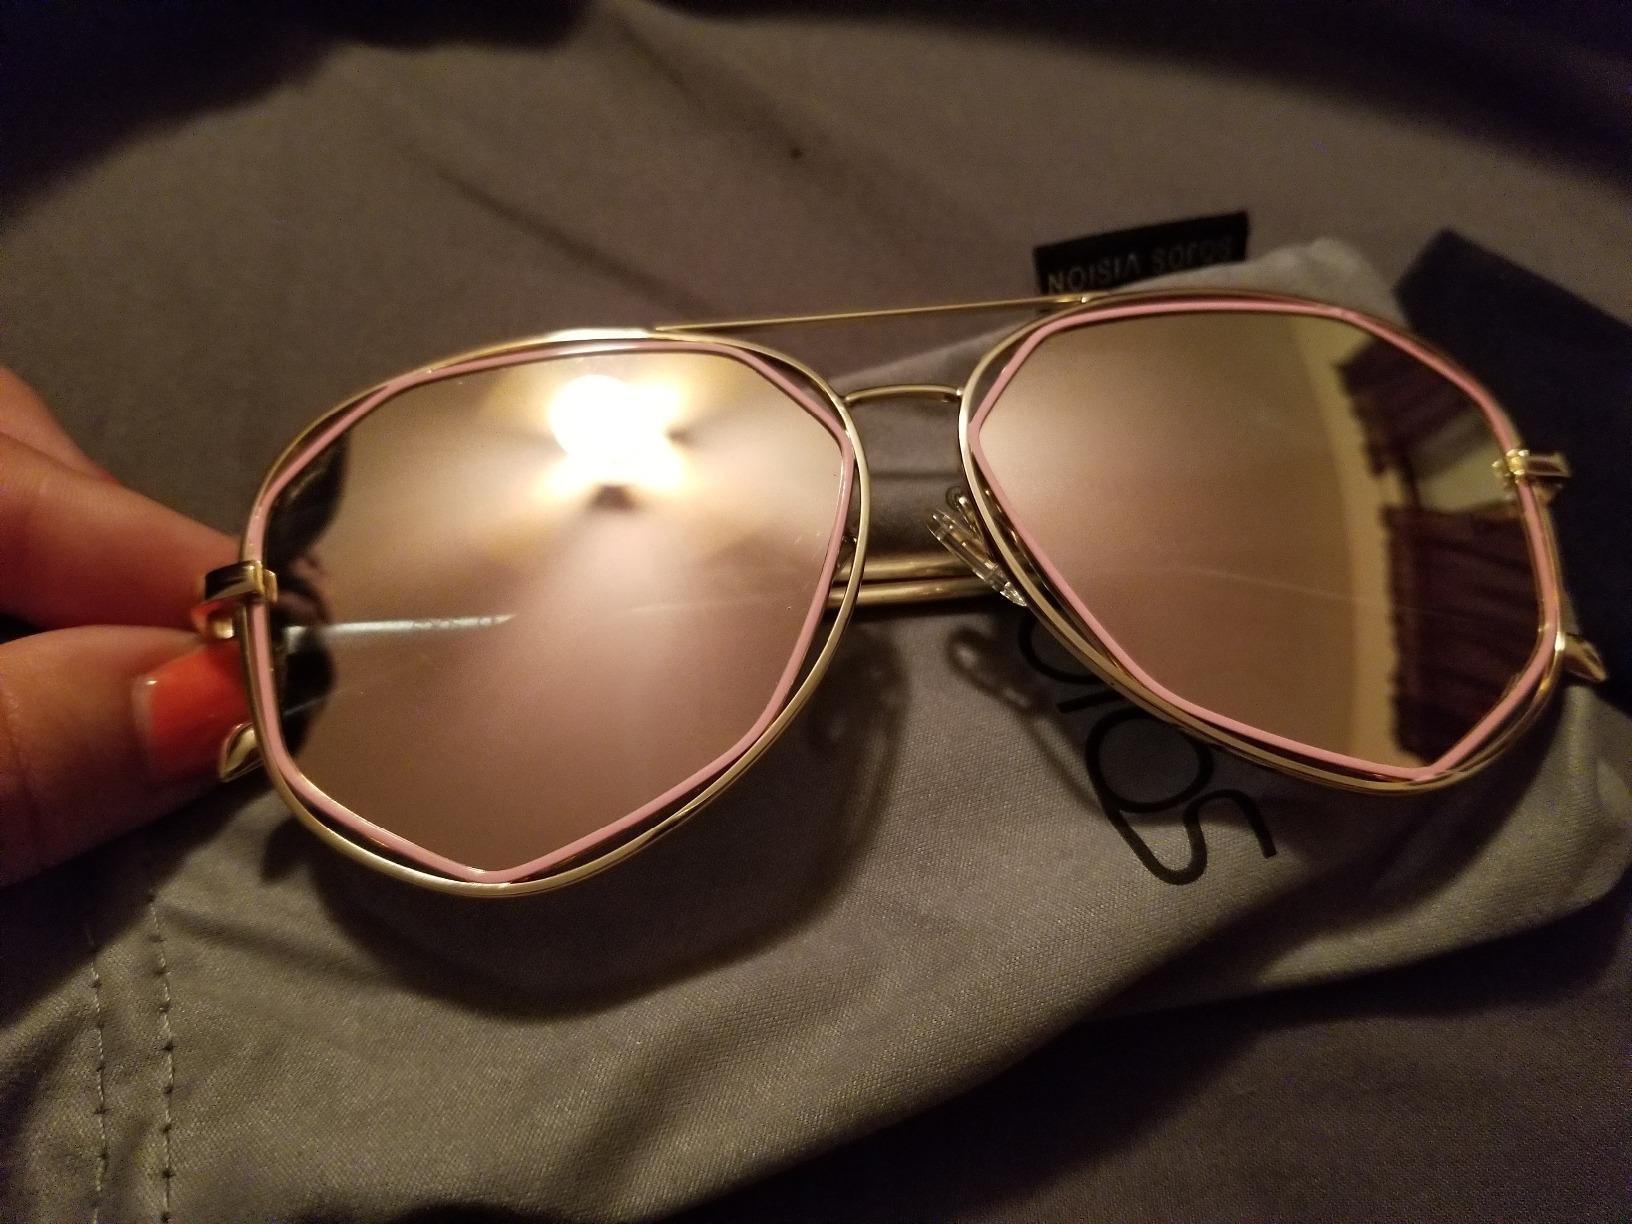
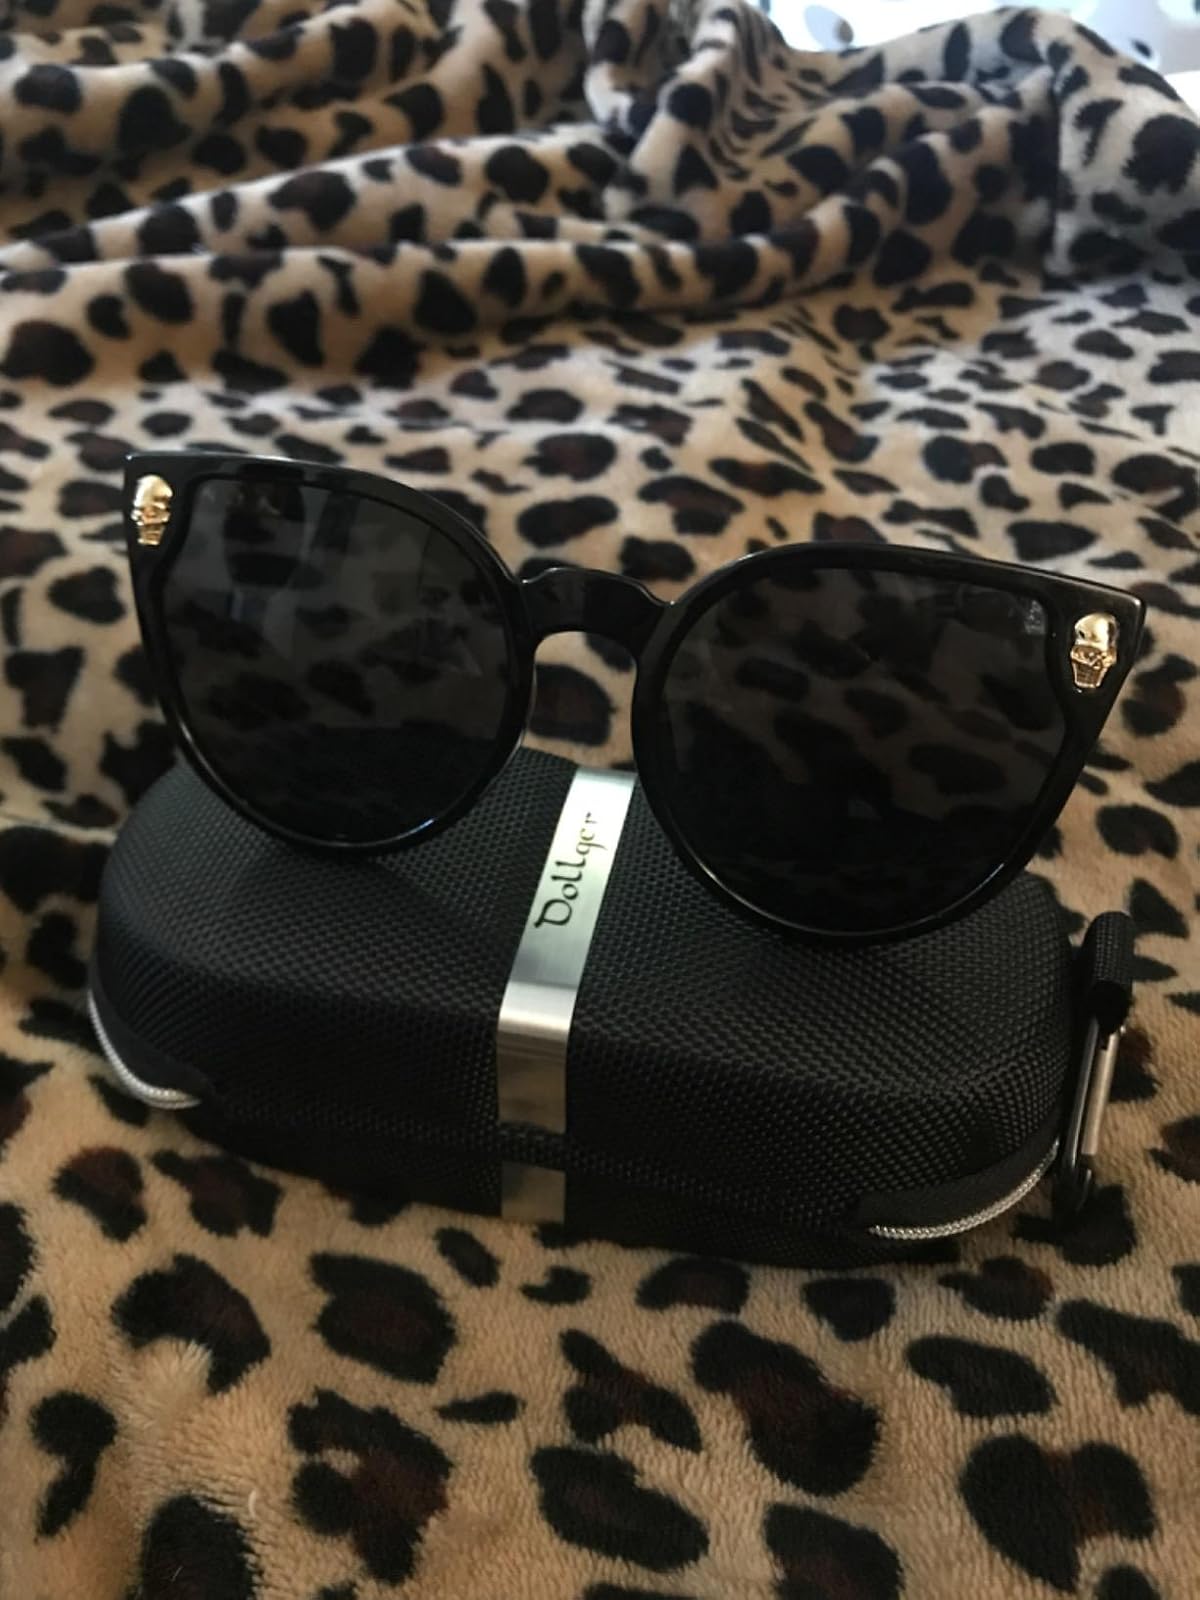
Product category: accessories_sunglasses
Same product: no